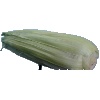
Label: corn_husk